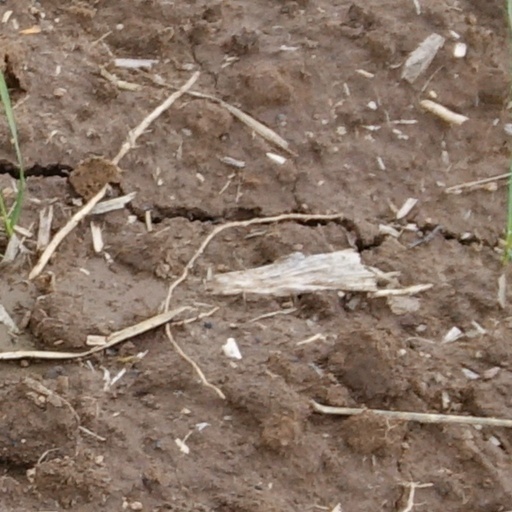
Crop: wheat